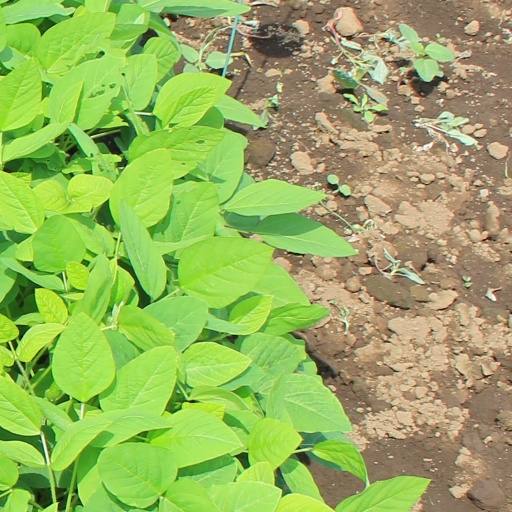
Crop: soybean